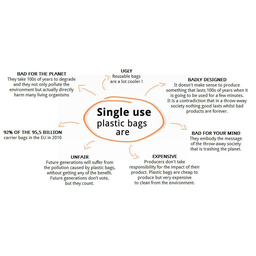
Label: plastic